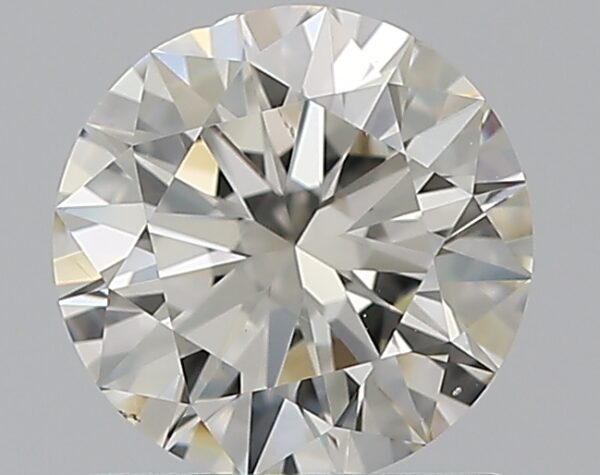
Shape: round
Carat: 0.9
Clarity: VS2
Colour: J
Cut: EX
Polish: EX
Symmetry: EX
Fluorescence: N
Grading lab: GIA
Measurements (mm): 6.19 x 6.23 x 3.77